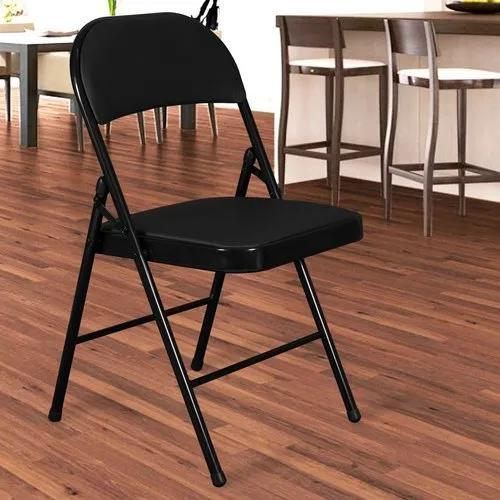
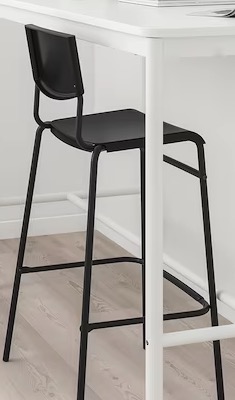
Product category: stool
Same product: no